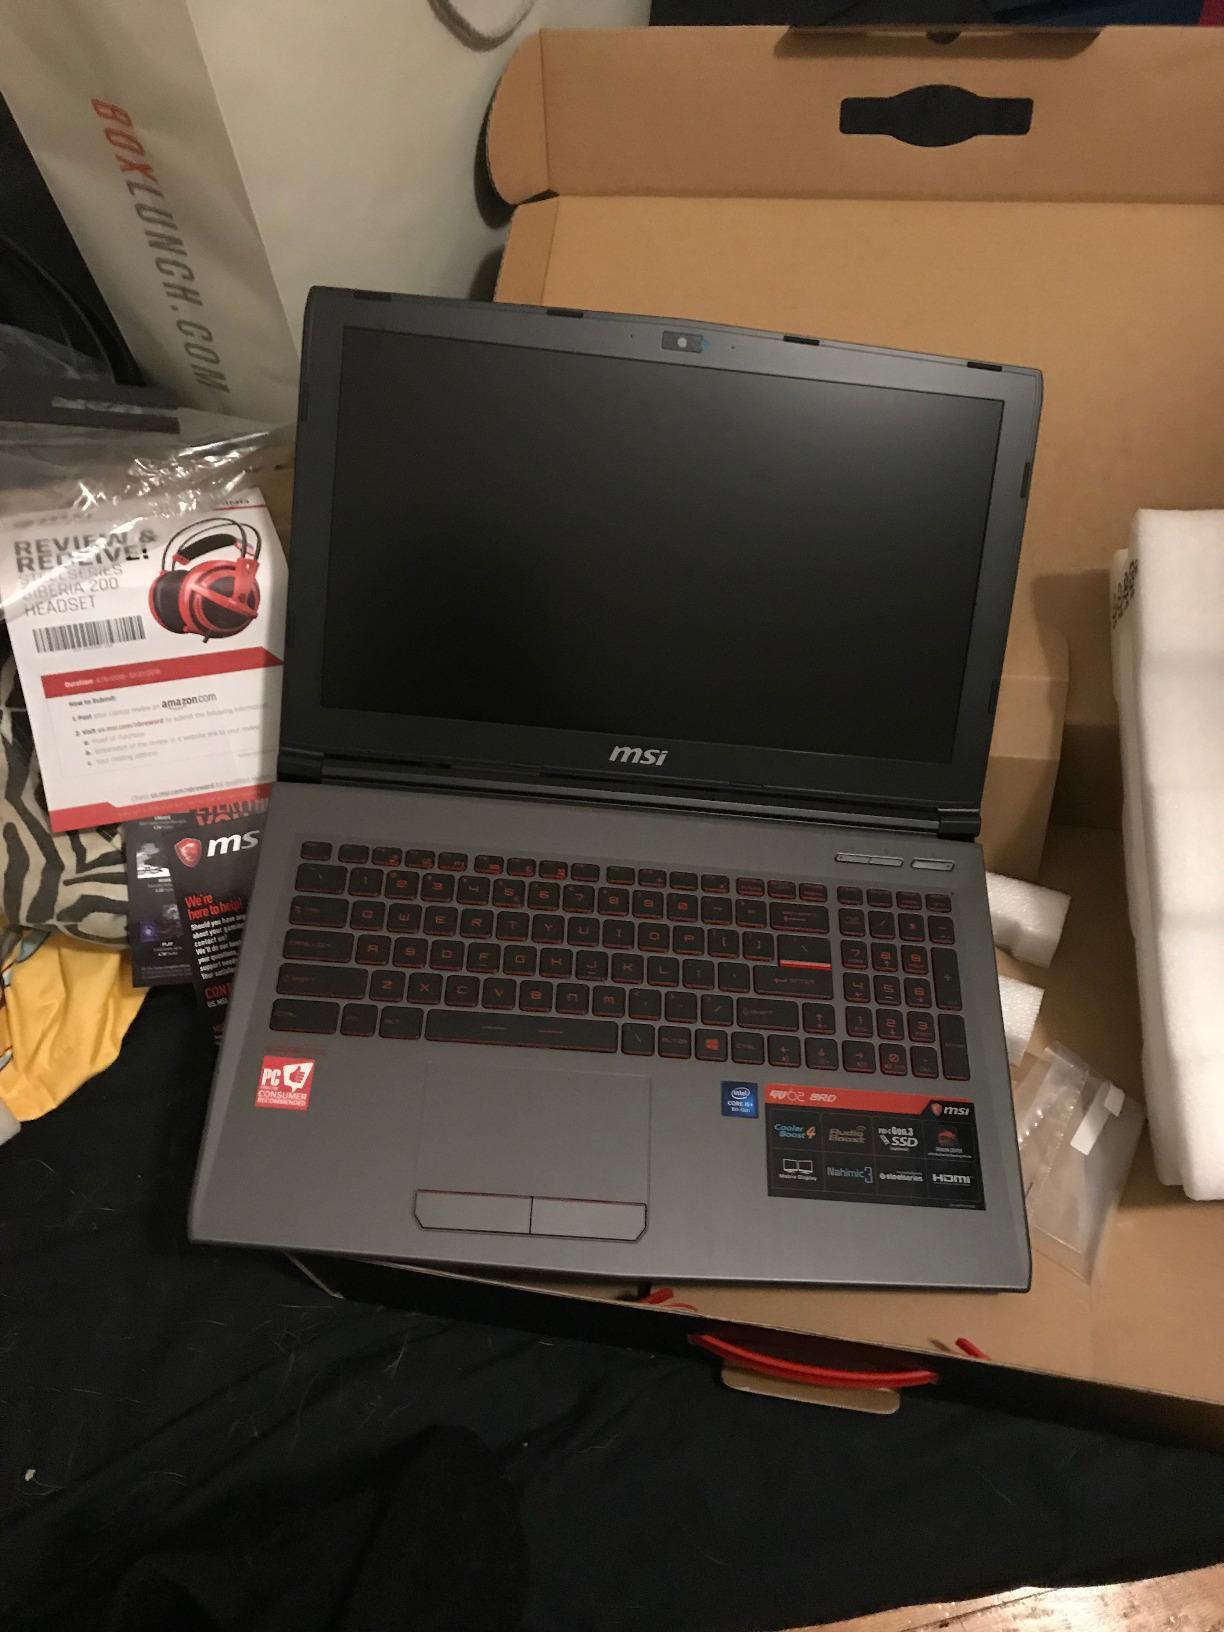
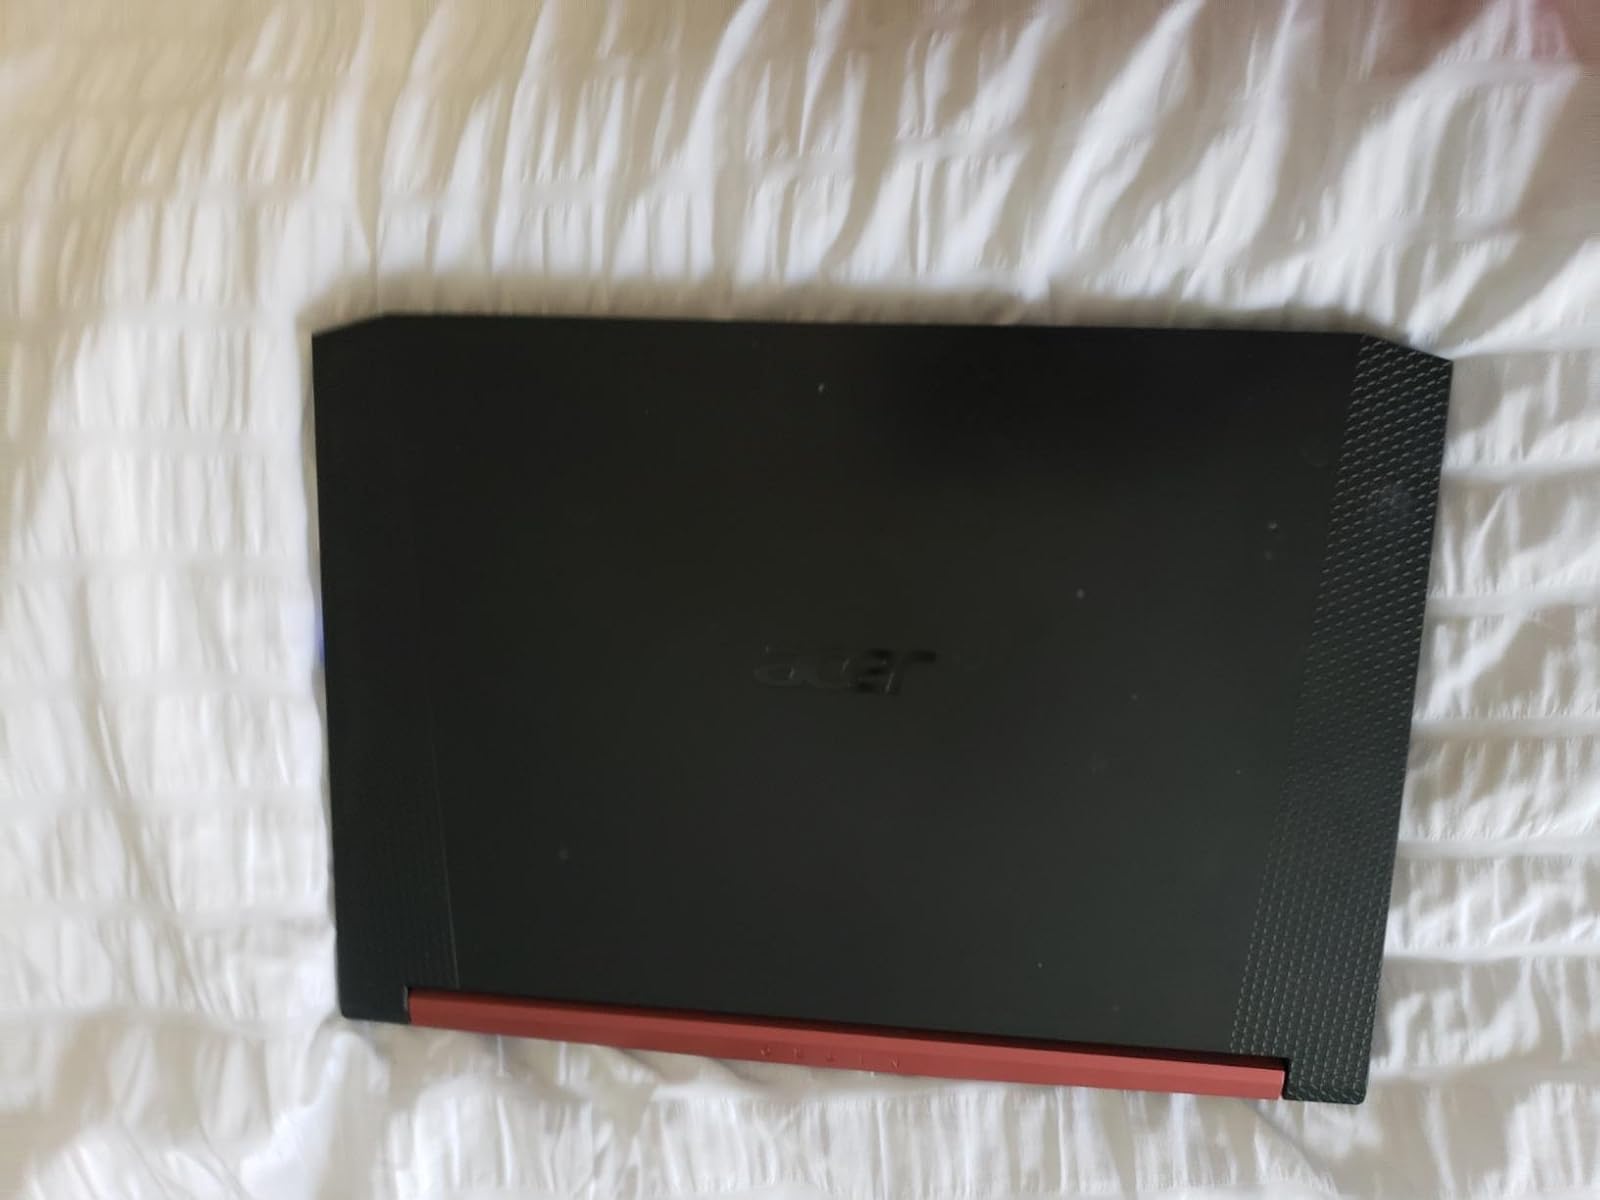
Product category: laptop
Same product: no